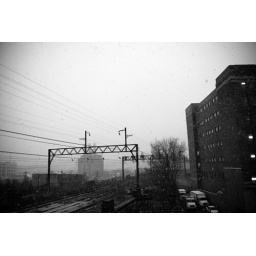
my view in black and white p2